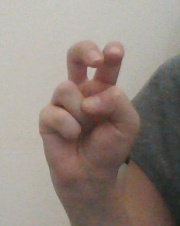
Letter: toot